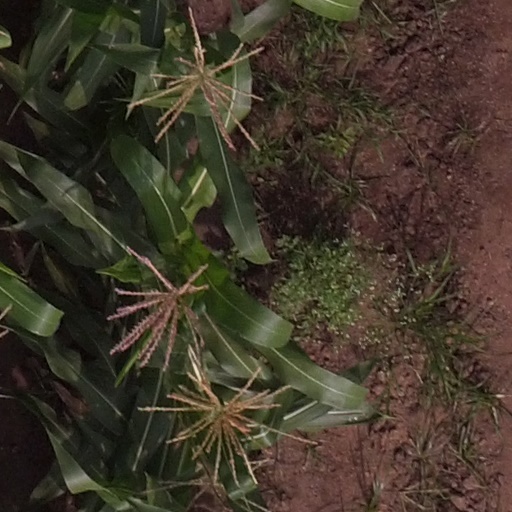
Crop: maize; corn